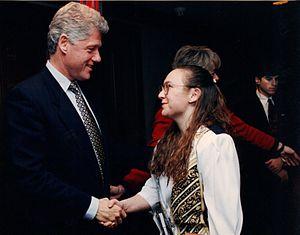
Un body man ou body woman est, dans le jargon politique américain, un assistant personnel civil et parfois le valet d'un homme politique ou d'un candidat à une élection. Il ou elle accompagne l'homme politique ou le candidat à peu près partout, organisant souvent l'hébergement, le transport et les repas, et fournissant collations, téléphones portables et toute autre assistance nécessaire.